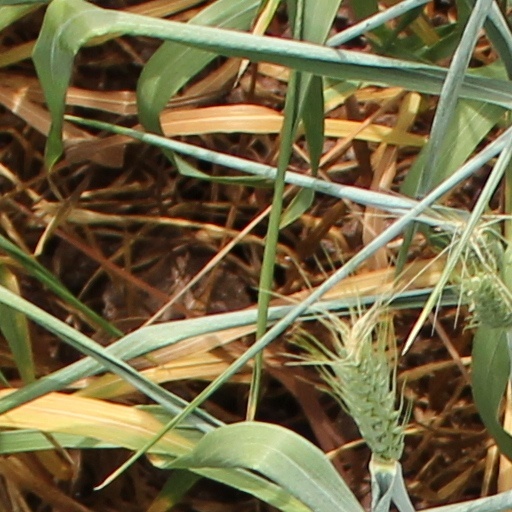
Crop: wheat